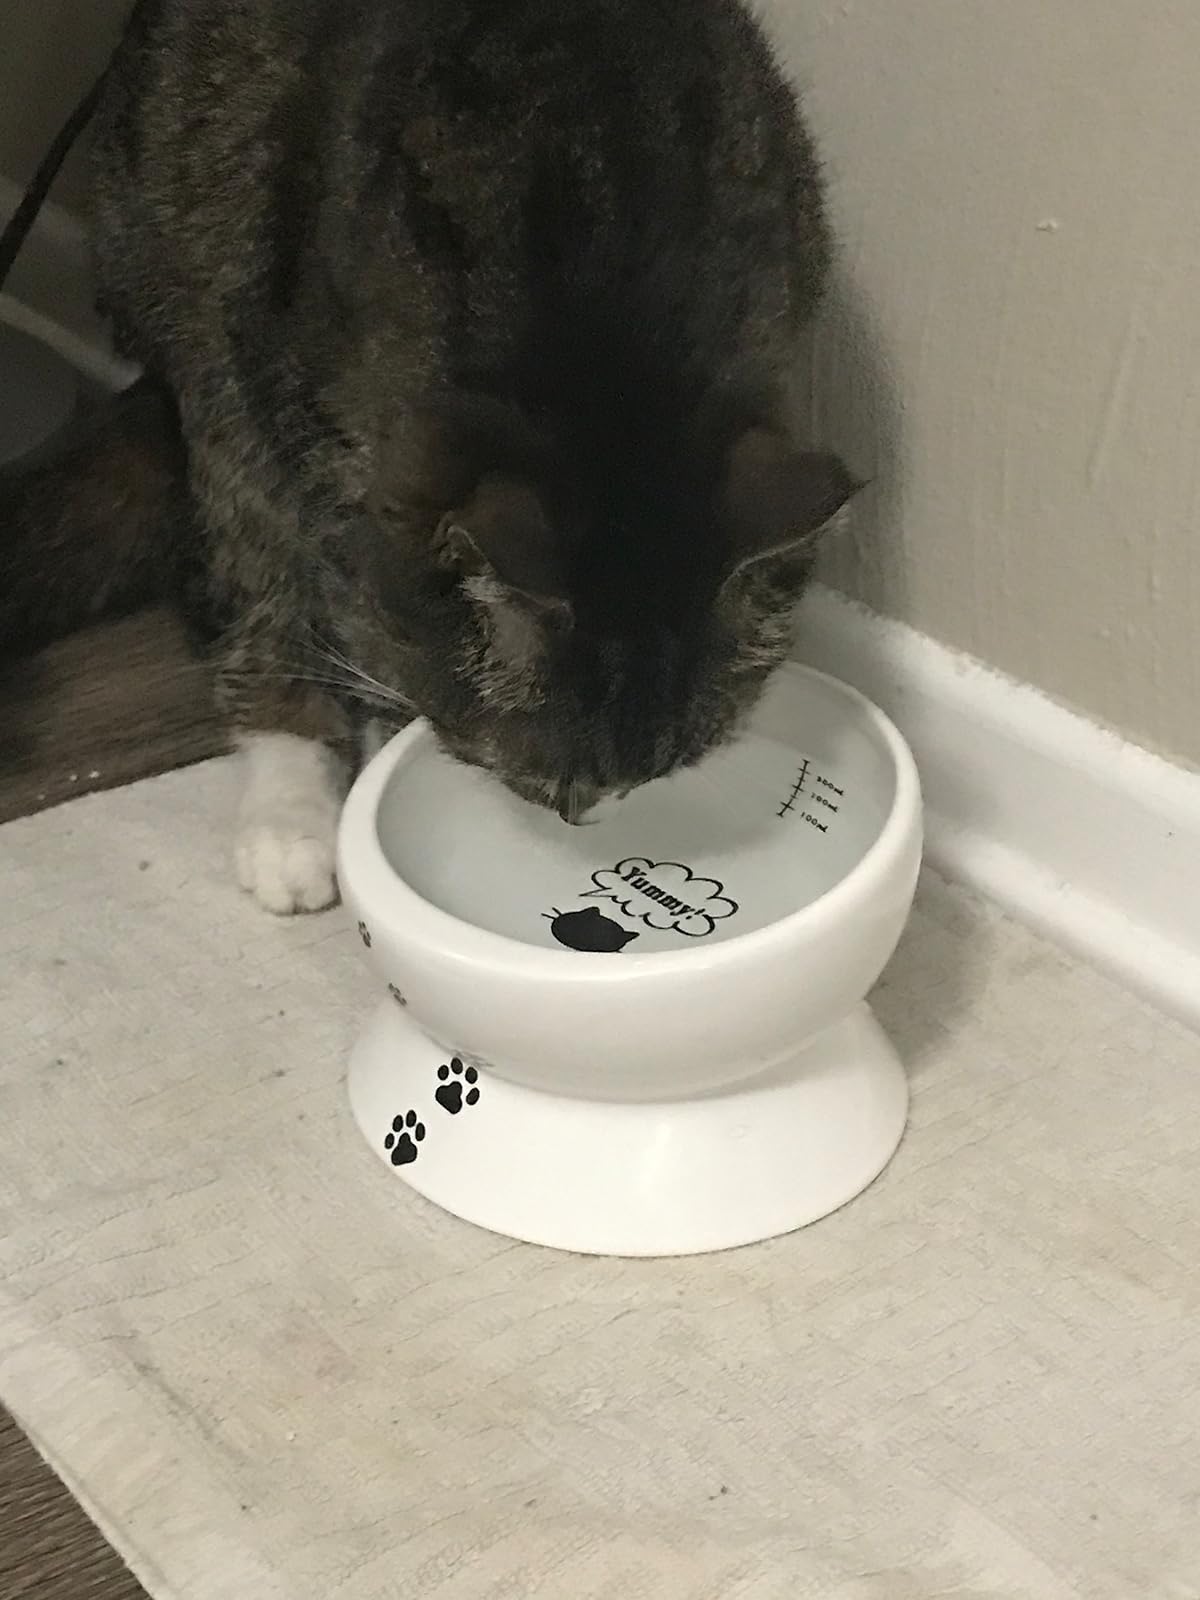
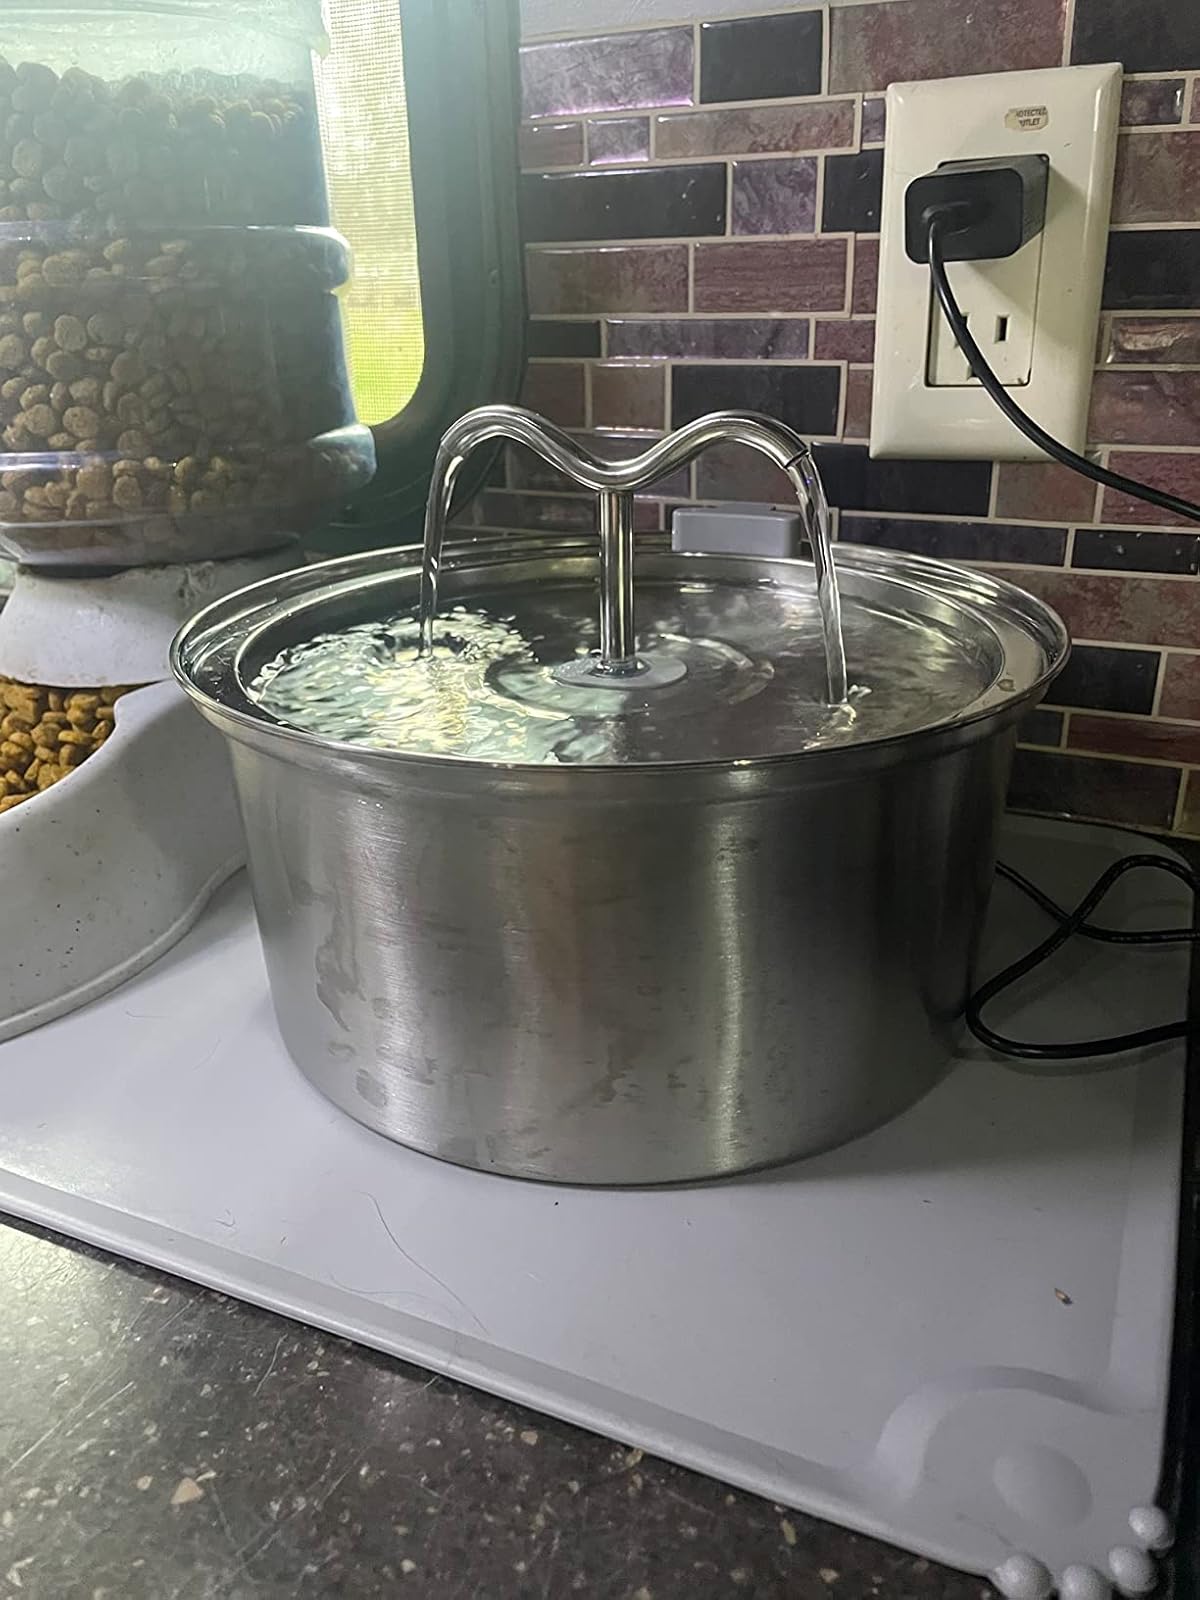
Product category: items_bowl
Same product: no